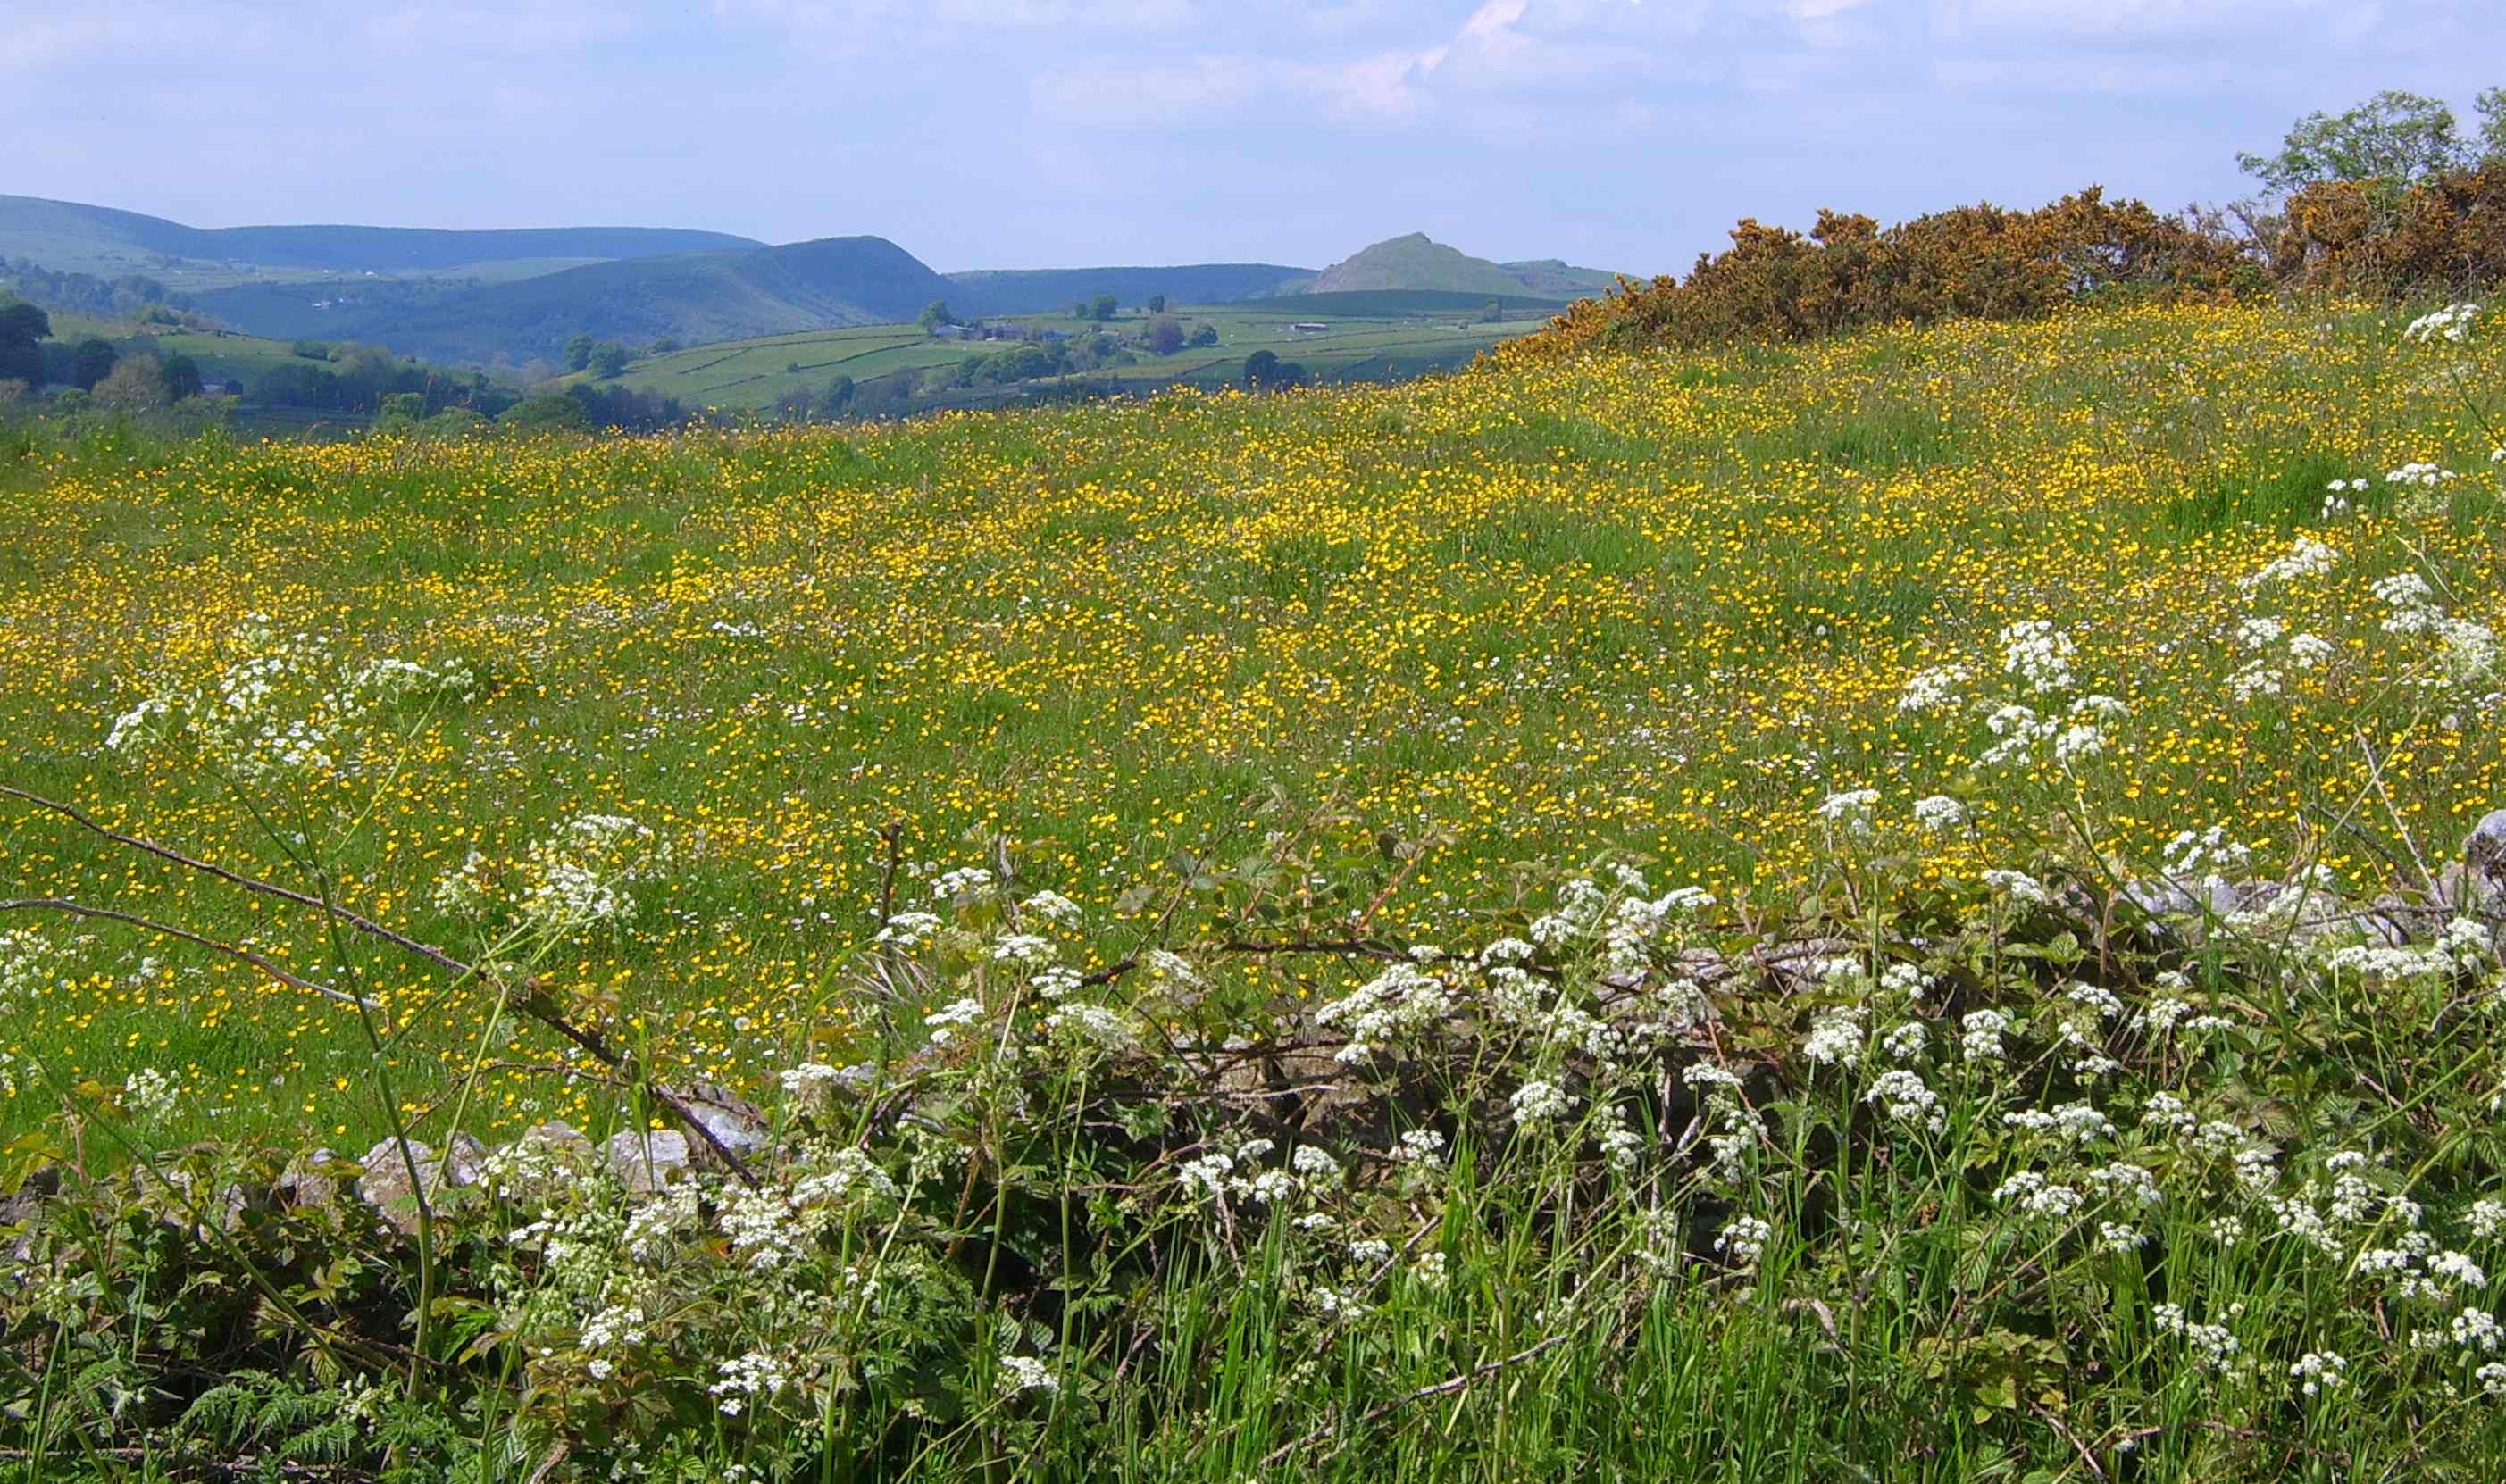
meadow, flowers, buttercup, grassland, natural environment, flower, vegetation, prairie, natural landscape, wildflower, plant, wilderness, nature reserve, grass, plant community, ecoregion, shrubland, hill, spring, pasture, Forb, flowering plant, steppe, field, plain, fell, chaparral, landscape, tundra, subshrub, mountain, national park, goldenrod, herbaceous plant, shrub